Mark Thurmond

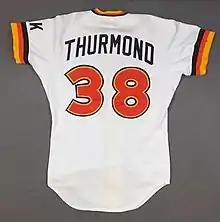
1984 San Diego Padres #38 Mark Thurmond home jersey

Thurmond was drafted by the San Diego Padres out of Texas A&M University in the 24th round of the 1978 MLB Draft, but he chose not to sign. He was then drafted by the Padres in the fifth round of the 1979 MLB Draft, and he signed that time.